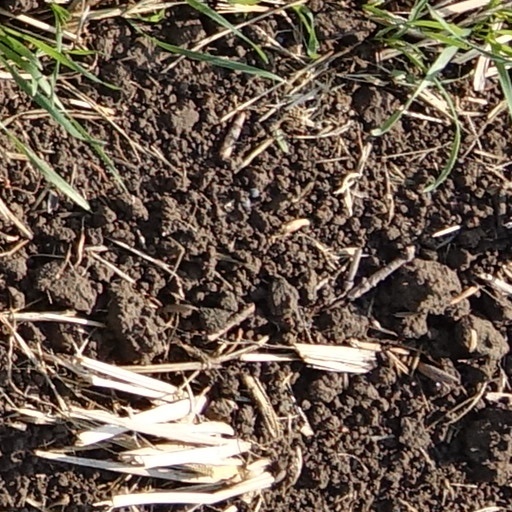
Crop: wheat